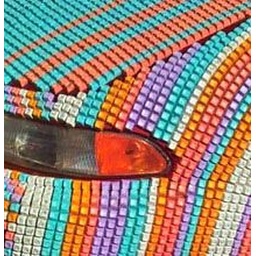
Geeks can now roam the streets in their own QWERTY keyboard car